Pilis Mountains

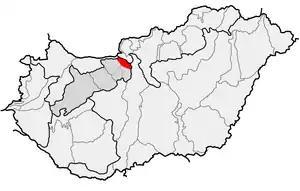
Location of Pilis Mountains within physical subdivisions of Hungary

Pilis Mountains is a mountainous region in the Transdanubian Mountains. Its highest peak is "Pilis-tető" at . It is a popular hiking destination in Hungary.